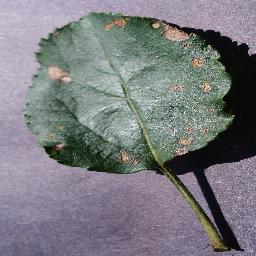
Label: Apple___Black_rot